Rucha Hasabnis

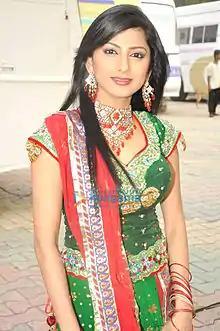
Rucha Hasabnis in 2012

Rucha Hasabnis Jagdale (née Hasabanis; born 8 February 1988) is an Indian actress known for playing Rashi Shah Modi in Star Plus's famous soap opera Saath Nibhana Saathiya from 2010 to 2014. Later Hasabnis took a break from acting to marry businessmen Rahul Jagdale in 2015 and focus on her family. Rucha Hasabnis regained her popularity in 2020 during the COVID-19 lockdown as musician and YouTuber Yashraj Mukhate made a "Rasode mein kaun tha" rap from her famous dialogues as 'Rashiben' from Saath Nibhana Saathiya which also resulted in its re-run.